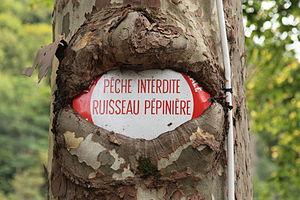
Bagnères-de-Luchon (Haute-Garonne, France) - Panneau d'interdiction de pécher recouvert par la croissance d'un platane."
La tige est chez les plantes, l'axe végétatif généralement aérien ou souterrain, qui prolonge la racine et porte les bourgeons et les feuilles. La tige se ramifie généralement en branches et rameaux formant l'appareil caulinaire. Chez les arbres et les plantes ligneuses, les botanistes distinguent le tronc, partie principale généralement dénudée à sa base, du houppier, formé de l'ensemble branches maîtresses et rameaux. Une plante dont la tige est absente ou très réduite est dite acaule.